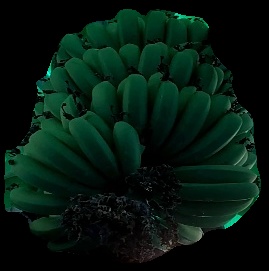
Variety: pachbale
Grade: grade1